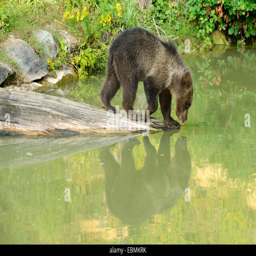
biological species , drinking , with its reflection in the water , captive